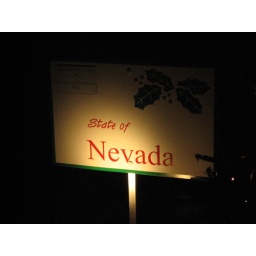
the sign next to the Nevada Christmas tree in DC.